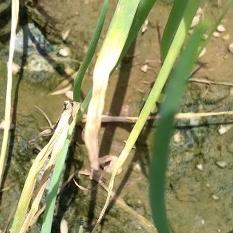
Crop: Onion
Condition: fusarium-d